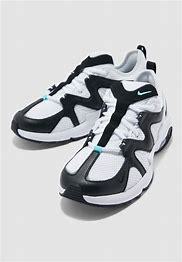
Brand: Nike
Model: Air Max Graviton